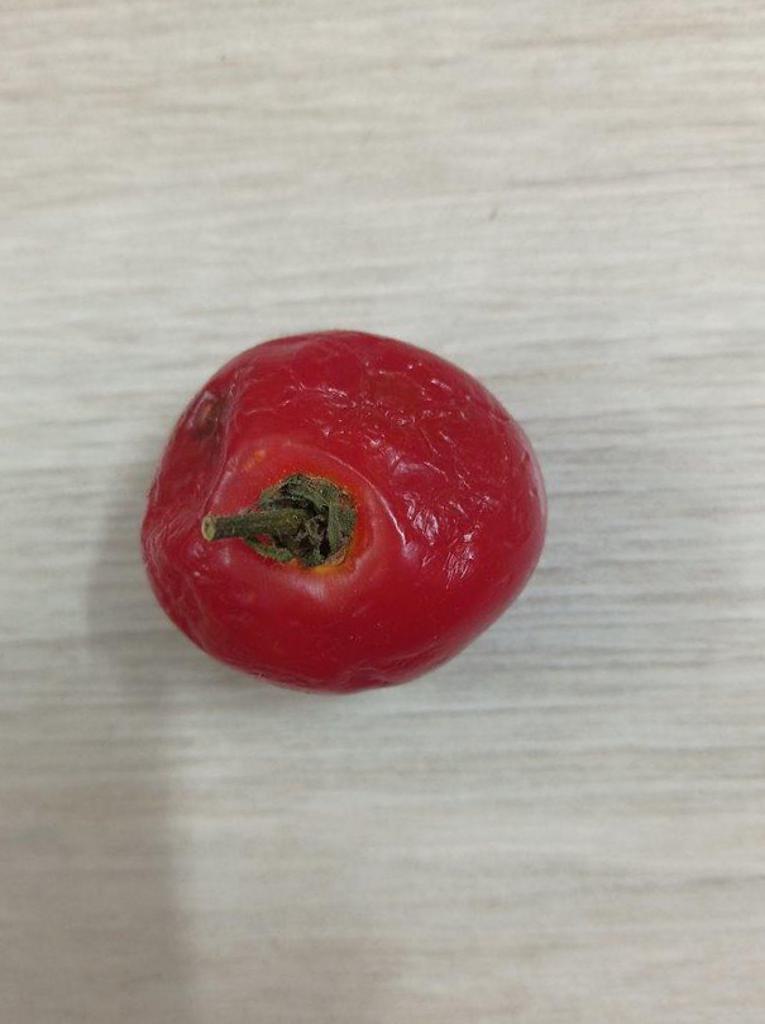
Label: Rotten